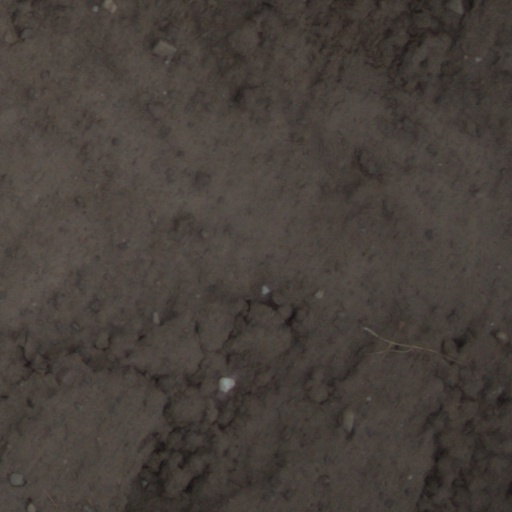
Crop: wheat